Hughie Wilson

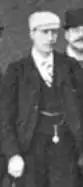
With Sunderland in 1894

Hugh Wilson (18 March 1869 – 7 April 1940) was a Scottish footballer who played for Sunderland, Third Lanark and the Scotland national football team as a wing half or inside forward.